White sugar sponge cake
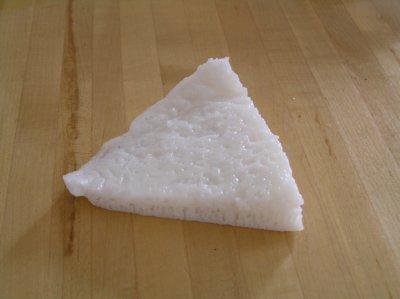
Also known as:
es - Spanish: Pastel de azúcar blanco
fr - French: Bái táng gāo
id - Indonesian: Kue spons gula putih
jv - Javanese: Bolu gula putih
ko - Korean: 박통고우
yue - Cantonese: 白糖糕
zh - Chinese: 倫教糕
Category: cake (sponge cake)
Cuisine: Chinese
Associated cuisines: Chinese
Area: Foshan
Countries: China
Region: Eastern Asia, , , ,
The dish is white in color, with a spongy and soft consistency. The taste is sweet, and sometimes has a slightly sour taste due to fermentation of the batter prior to cooking.